Georg Landsberg

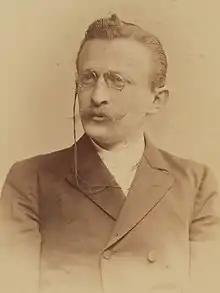
Georg Landsberg

Georg Landsberg (January 30, 1865 – September 14, 1912) was a German mathematician, known for his work in the theory of algebraic functions and on the Riemann–Roch theorem. The Takagi–Landsberg curve, a fractal that is the graph of a nowhere-differentiable but uniformly continuous function, is named after Teiji Takagi and him.